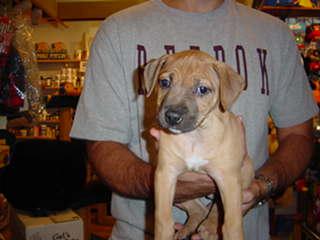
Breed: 211-n000059-German_short_haired_pointer